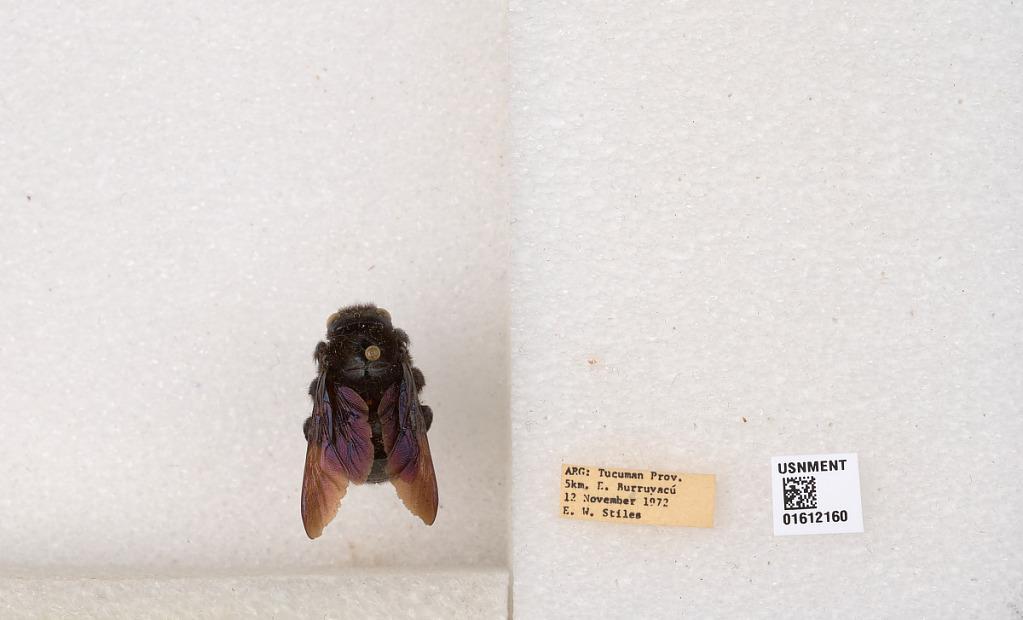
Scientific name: Xylocopa
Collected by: E. Stiles
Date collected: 1972-11-12
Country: Argentina
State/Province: Tucuman
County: Burruyacu
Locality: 5 km. E. Burruyacu